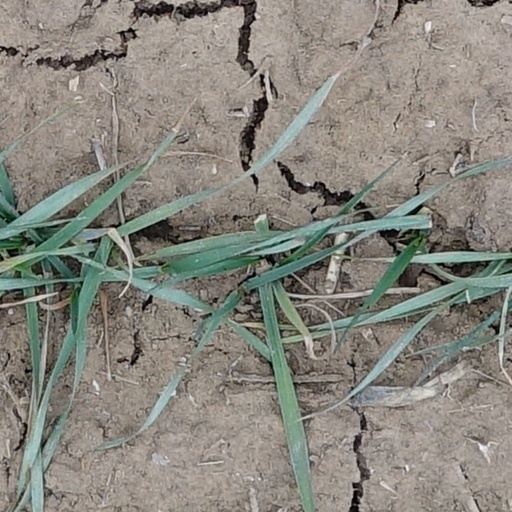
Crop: wheat